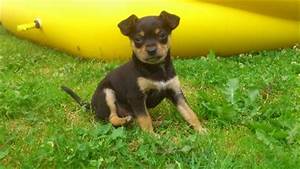
Label: cane